Timeline of modern American conservatism

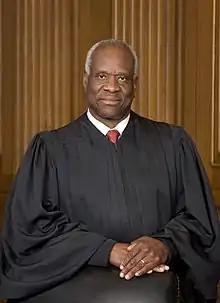
Clarence Thomas

Conservative think tanks 1990–97 mobilize to challenge the legitimacy of global warming as a social problem. They challenge the scientific evidence, argue that global warming will have benefits, and warn that proposed solutions would do more harm than good.